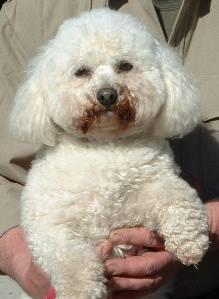
dog